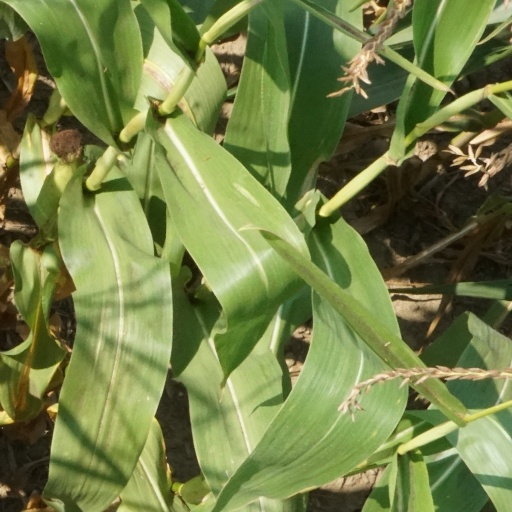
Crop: maize; corn